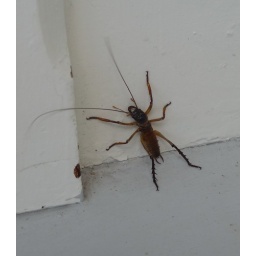
I found these 2 living by my front door when I was giving the house a clean this morning